Abram Games

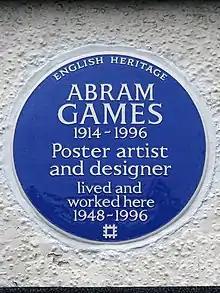
Blue plaque, 41 The Vale, Golders Green, London NW11

In October 1945, Games married Marianne Salfeld, the daughter of German orthodox Jewish émigrés, and initially lived with her father in Surbiton, Surrey. In 1948, they moved to Golders Green in North London, and lived in the same house until their deaths. They had three children, Naomi, Daniel and Sophie.